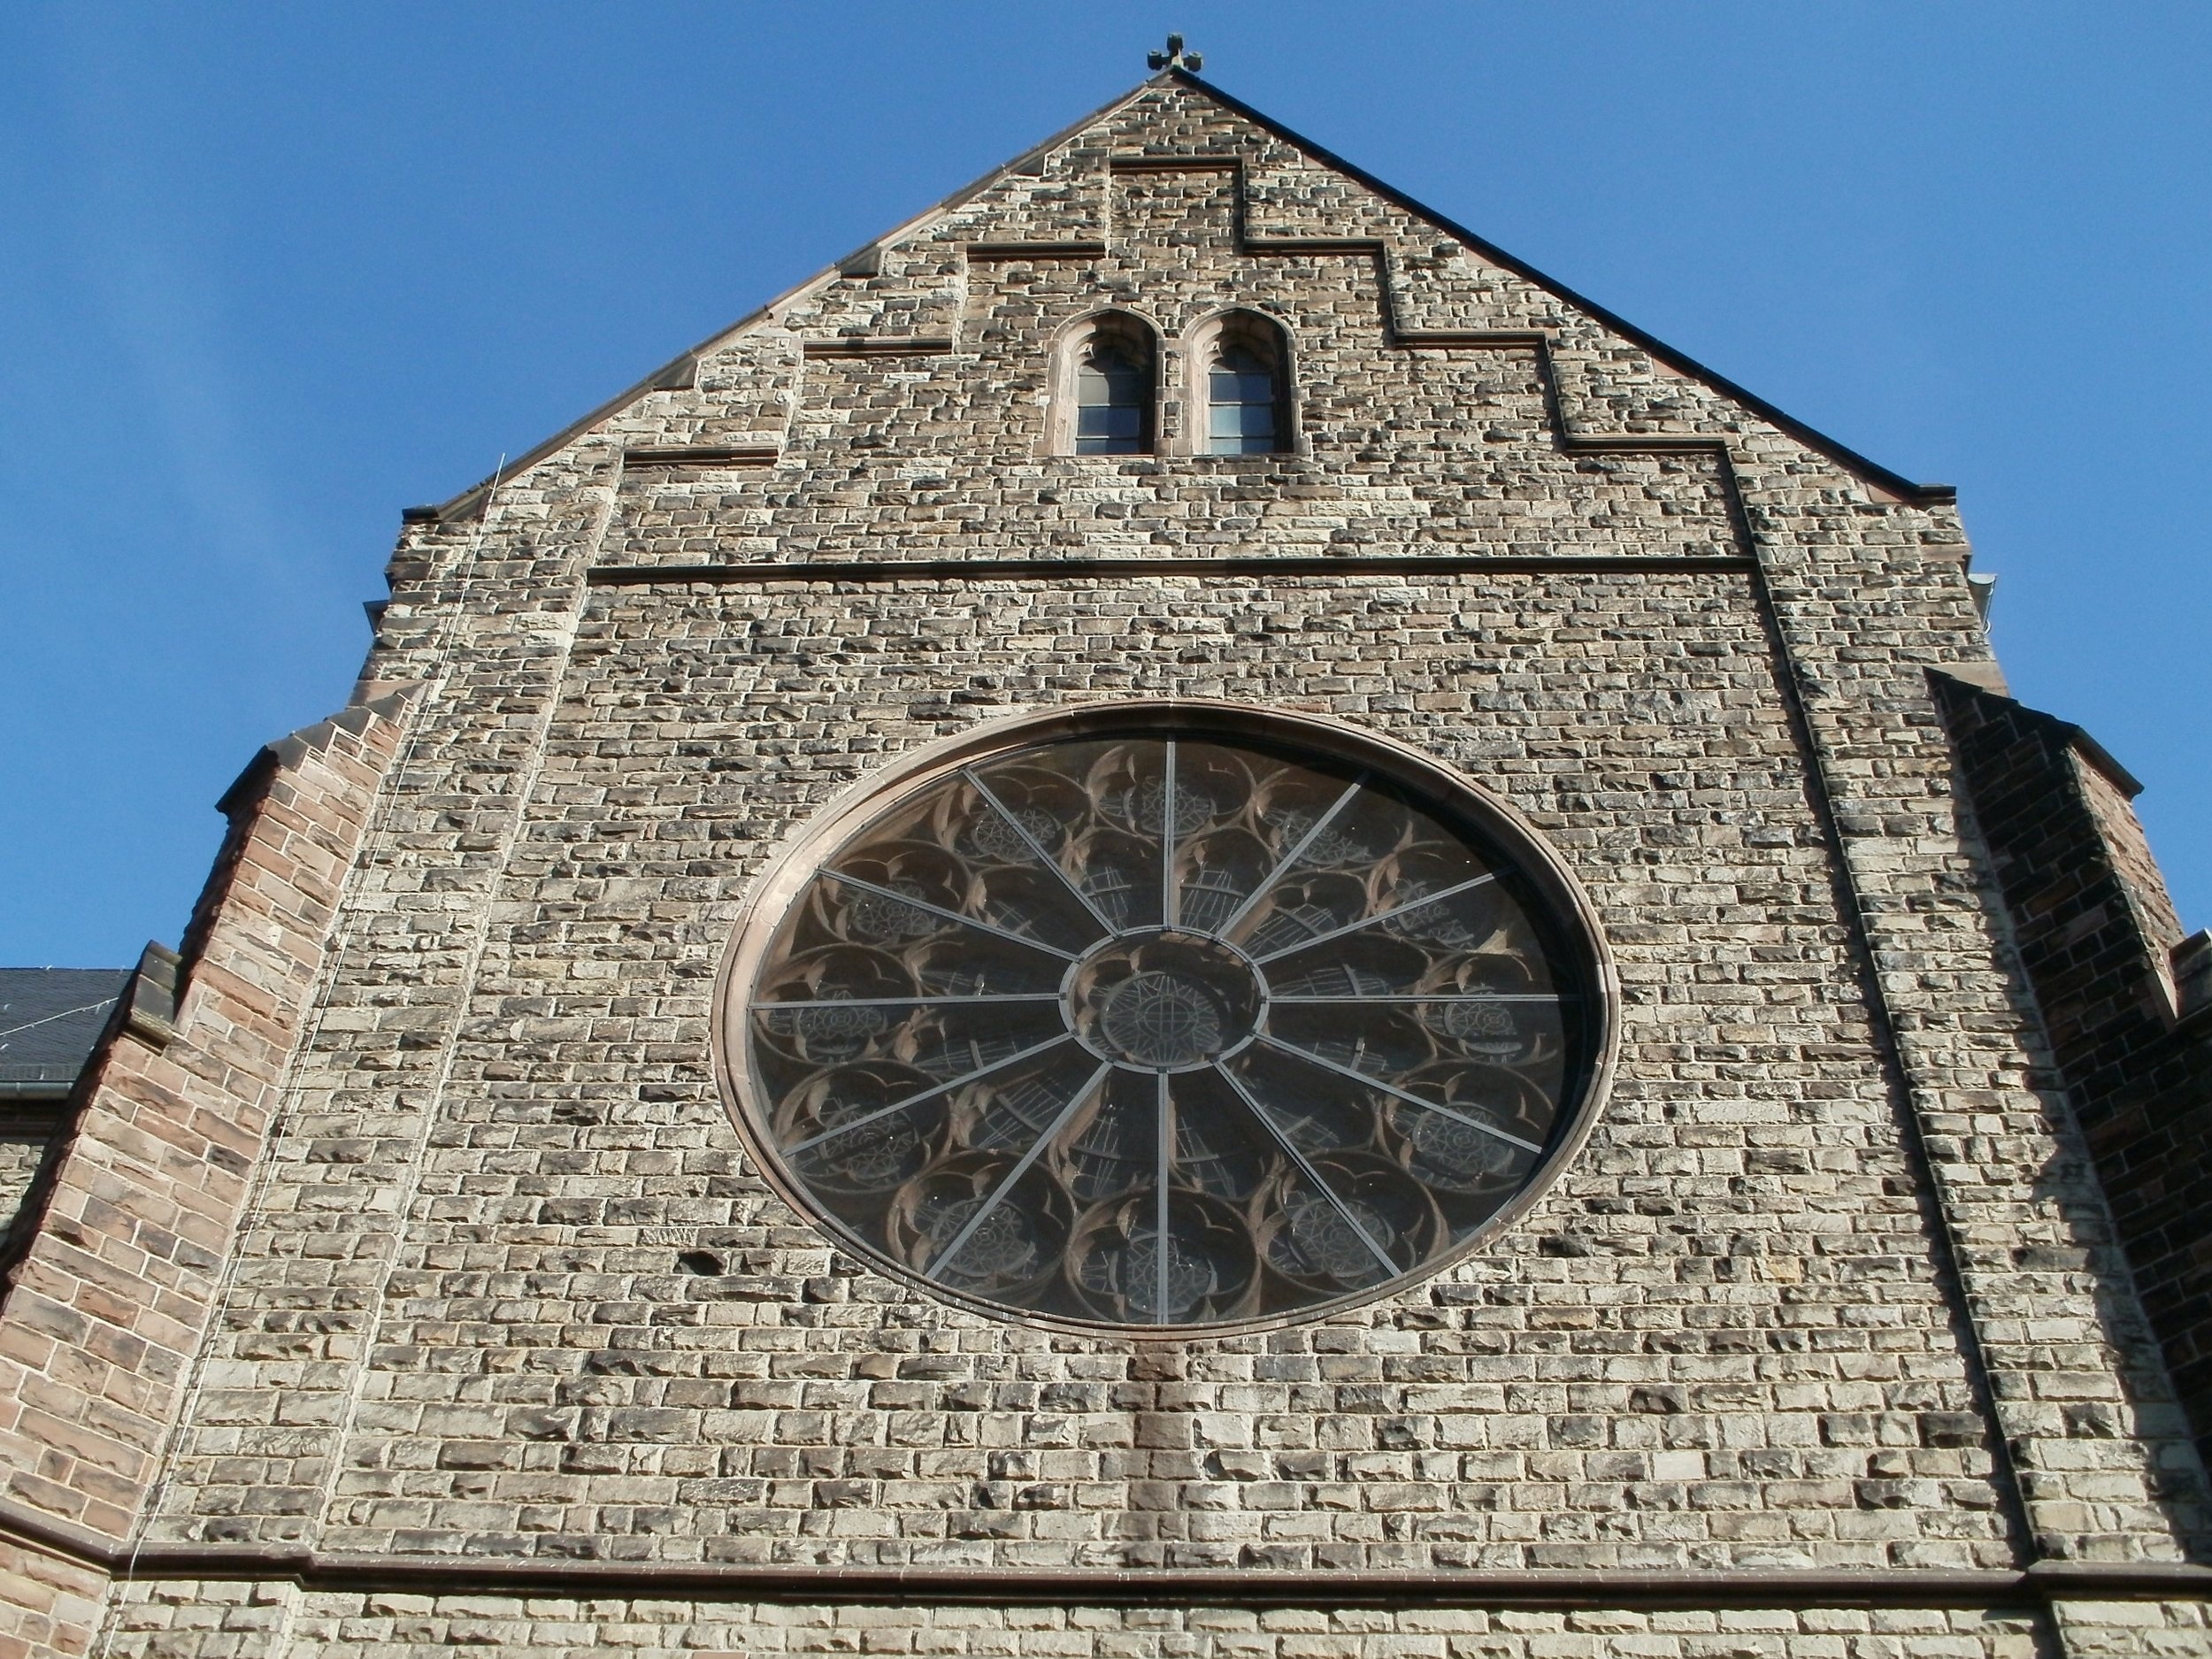
architecture, structure, window, roof, building, old, monument, construction, tower, landmark, facade, church, cathedral, chapel, exterior, historic, gothic, place of worship, clock tower, bell tower, religious, steeple, symmetry, style, heritage, historical, classic, dome, rosette, gable, ancient history, st josef, malstatt